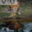
Label: tiger